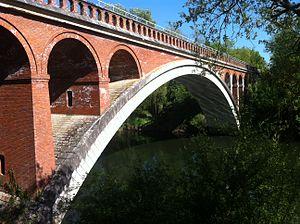
Vue depuis la commune de Vielmur-sur-Agout (Tarn-France) du Pont Antoinette pensé et conçu par l'architecte français Paul Séjourné en 1882. Ce pont enjambe la rivière Agout et permet à la l'ancienne ligne de chemin de fer Montauban-Castres de franchir cet obstacle naturel. Aujourd'hui la ligne ferroviaire empruntant ce pont est ""Toulouse-Mazamet""."
Le pont Antoinette, construit par l'ingénieur Paul Séjourné, est un pont en maçonnerie du XIXᵉ siècle franchissant l'Agout à Sémalens, en France.
Cette liste de ponts de France présente une liste de ponts remarquables de France, tant par leurs caractéristiques dimensionnelles, que par leur intérêt architectural ou historique.
Paul Séjourné, né le 21 décembre 1851 à Orléans et mort le 14 janvier 1939 à Paris, est un ingénieur français, et constructeur de grands ponts en maçonnerie, pour lesquels il a apporté d’importantes innovations.